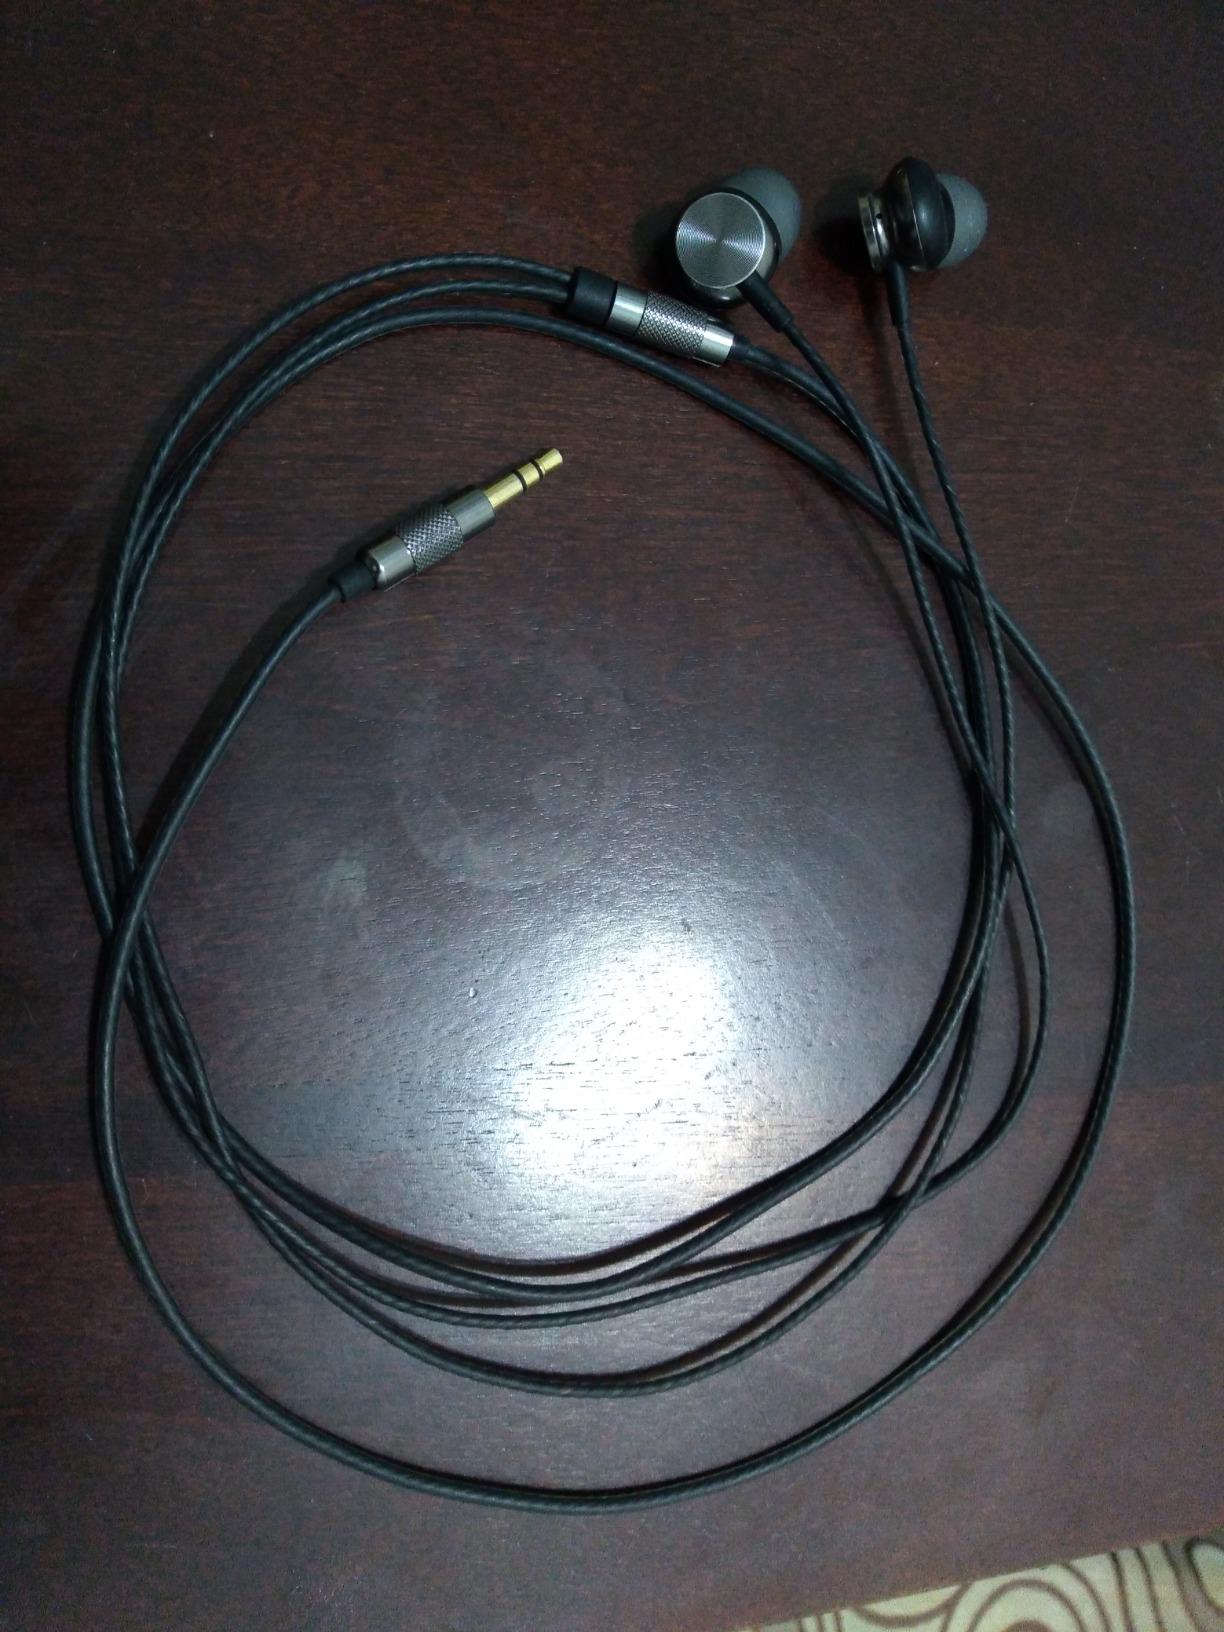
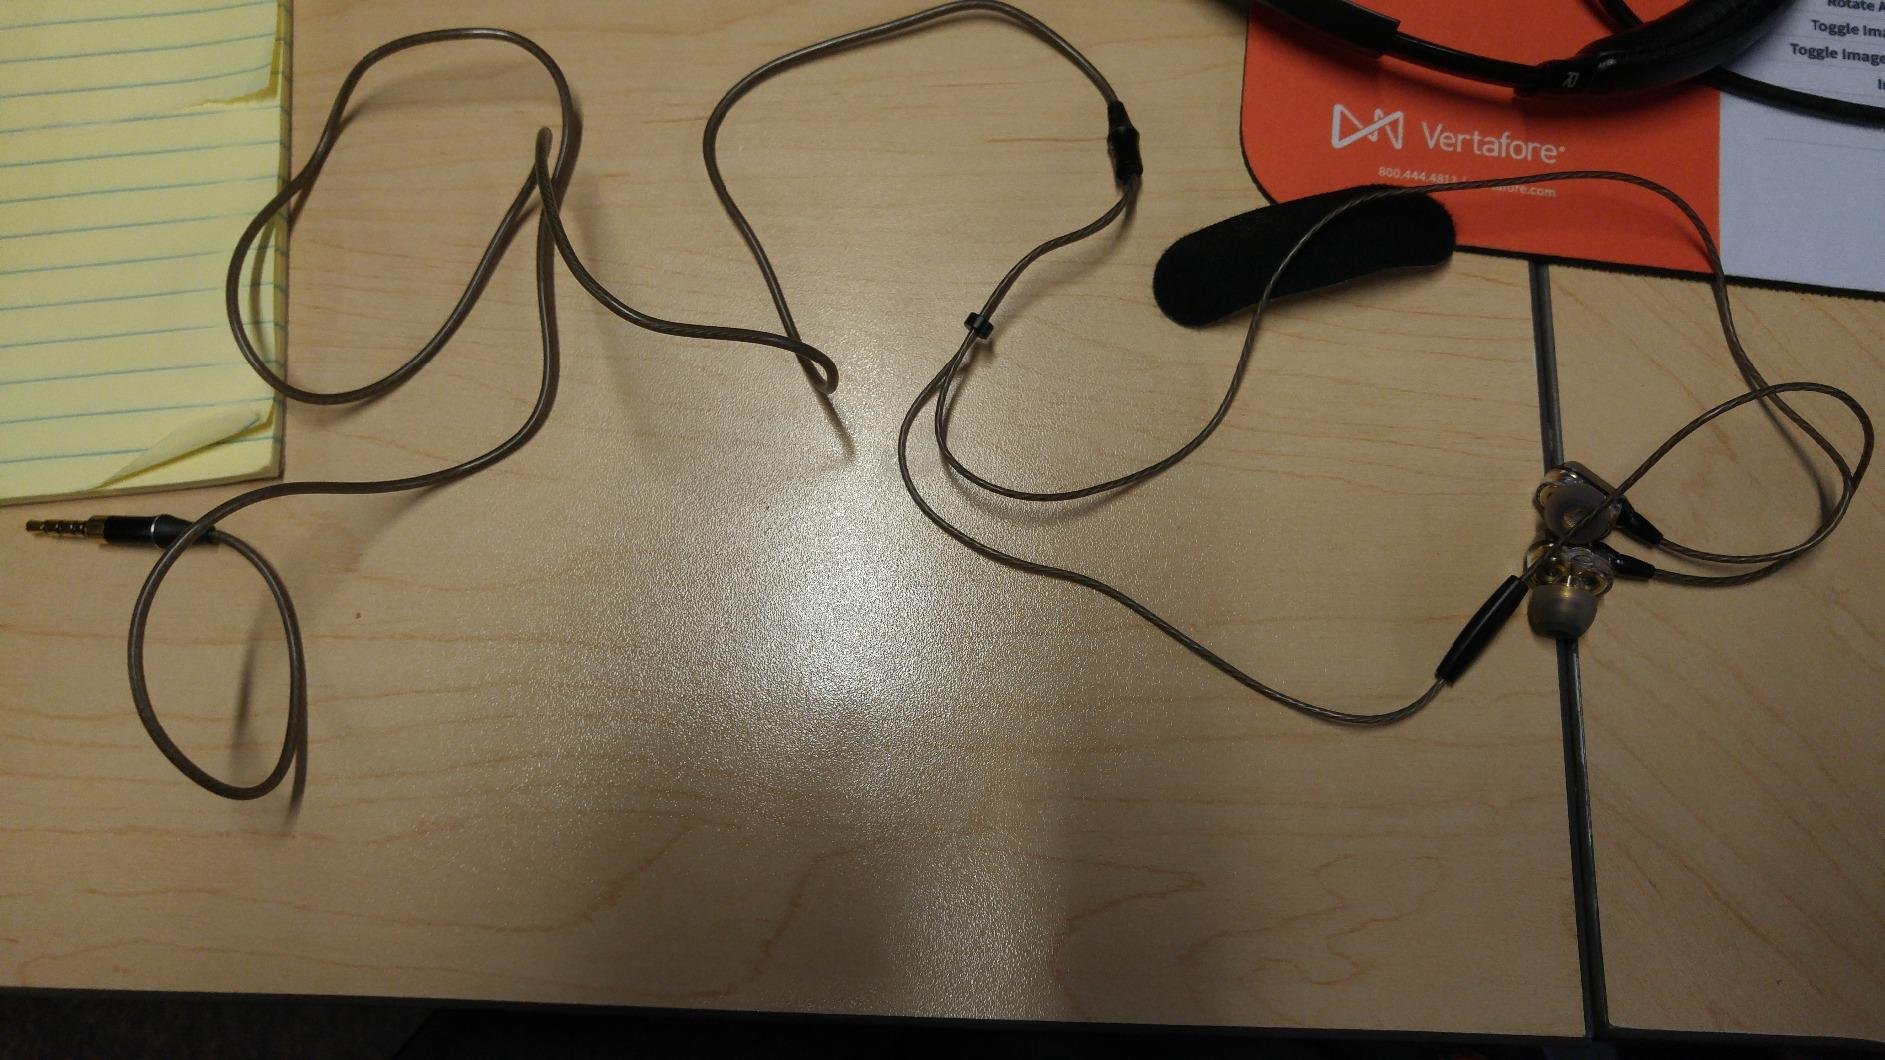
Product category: headphones
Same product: no